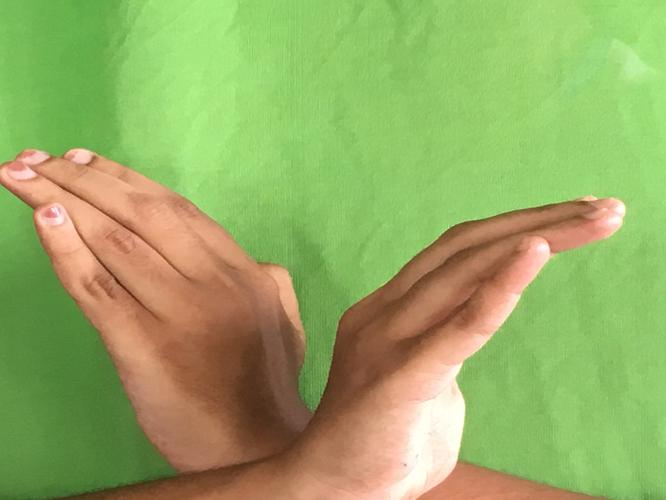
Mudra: Nagabandha
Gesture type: double_hand